Portraiture in ancient Egypt

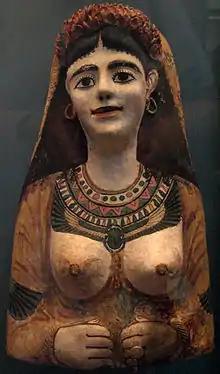
Painted plaster cartonnage mask from the Roman Period, circa 100–120 AD. EA 29476

Idealism is often used as a means to indicate status. Old age is a sign of wisdom and hard work as in Senwosret III's case as well as wealth expressed through corpulence of the body. Nevertheless, old men are rarely depicted, but such work is found almost in every period especially in the Old and Middle Kingdoms while it can reach photographic realism in the Saite period. There is a great difference between kings and queens depictions, and the non-royal. As the king and queen are both royal as well as religious institutions by themselves, they can only be rendered as perfect as possible. Hence, idealism is used and with the progress of time, introducing normal tendencies were introduced. This is not necessarily the case with normal folk or even high status officials: they can be realistically and individually rendered such is the case with the bust of Ankhhaf of the fourth dynasty. The latter is a special and unique case since the prevailing inclinations to emulate the royal way of portrayal especially of very high status officials as is the case with Ankhhaf. There is a general observation that the lower the social status the less idealistic and conventional rendering of the person. Still, such works are still debated whether they are true portraits or idealized and conventionalized.